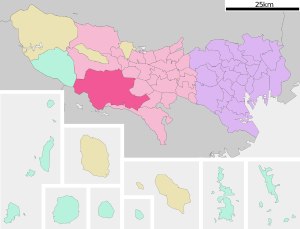
Hachiouji
Hachioujis beliggenhed i Tokyo
Hachiōji er en by og kommune i Japan, byen udgør en del af Tokyo Metropolis og er beliggende omkring 40 km. vest for centrum af Tokyos 23 bydistrikter.